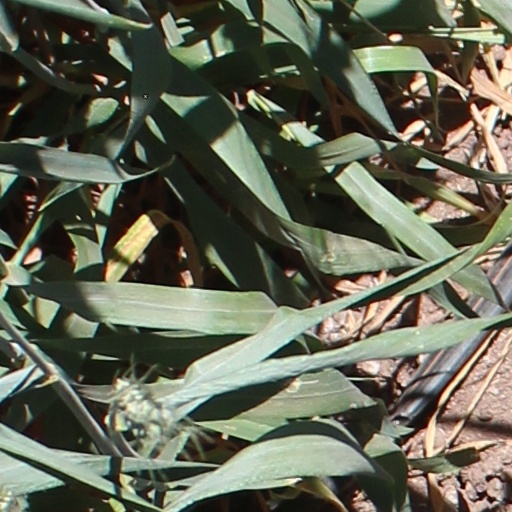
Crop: wheat